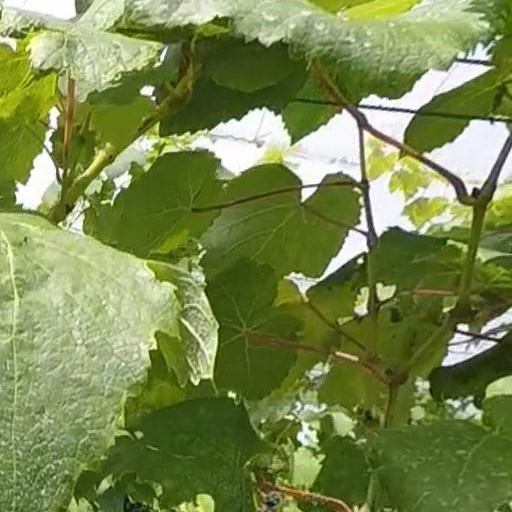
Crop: grape